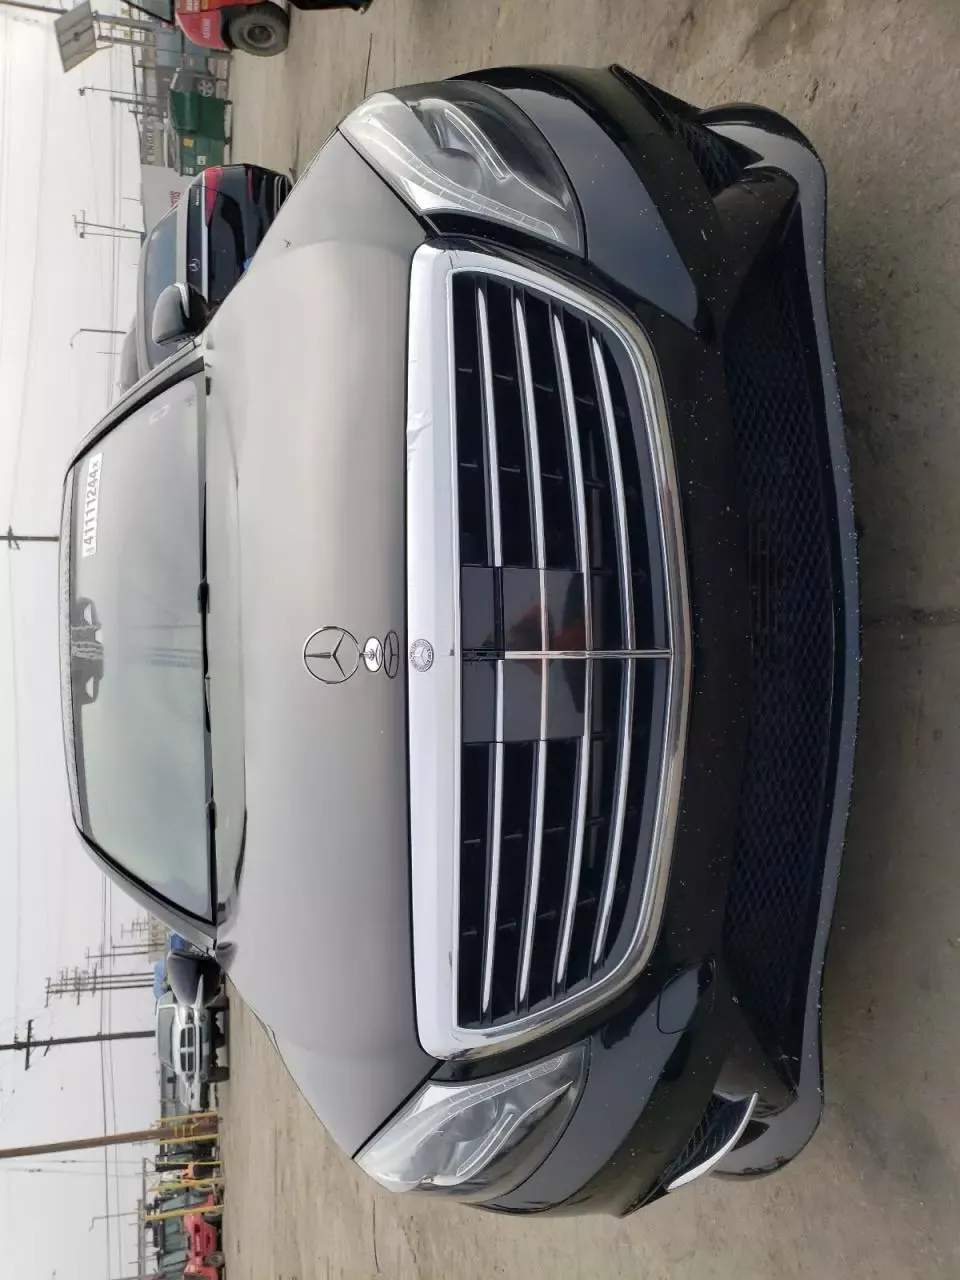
Aucun dommage détecté.
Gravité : aucun